Pieter van den Broecke

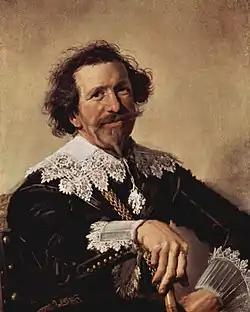
Pieter van den Broecke, by Frans Hals (Kenwood House)

Pieter van den Broecke (25 February 1585, Antwerp – 1 December 1640, Strait of Malacca) was a Dutch cloth merchant in the service of the Dutch East India Company (VOC), and one of the first Dutchmen to taste coffee. He also went to Angola three times. He was one of the first Europeans to describe societies in West and Central Africa and to comment in detail trade strategies along the African coast.